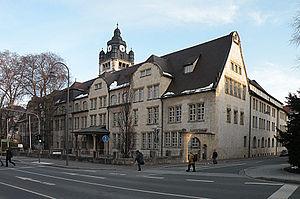
L’université d'Iéna, baptisée du nom de Friedrich Schiller, est une université allemande située à Iéna en Thuringe.